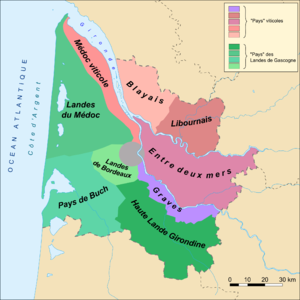
Le Pays du Libournais est une structure de regroupement de collectivités locales françaises située dans les départements de la Gironde et de la Dordogne. La ville principale en est Libourne.
Le Pays du Bassin d’Arcachon et du Val de l’Eyre, abrégé en Pays BARVAL, est situé dans l'ouest du département français de la Gironde, en région Nouvelle-Aquitaine.
Quinsac est une commune du Sud-Ouest de la France, située dans le département de la Gironde, en région Nouvelle-Aquitaine.
Le Pays des Graves et Landes de Cernès est situé dans le sud du département français de la Gironde, en région Nouvelle-Aquitaine. désigne un pays, au sens aménagement du territoire.
On appelle Bordelais - Bordalés en occitan - la région sur les deux rives de la Garonne où s'est développée l'agglomération bordelaise.
La géologie du vignoble de Bordeaux concerne l'étude et la description du sous-sol du vignoble de Bordeaux, un des aspects du terroir viticole avec le choix des cépages, des types de taille, de traitement de la vigne, de vendange, de vinification et d'élevage.
Le Cubzaguais est une région du sud-ouest de la France, située autour de Saint-André-de-Cubzac au nord du département de la Gironde. Le Cubzaguais est bordé de la Dordogne à l'ouest, du Bourgeais au nord, et du Fronsadais à l'est. Elle fait partie du domaine occitan gascon, tout en s'étendant également sur le Pays Gabaye.
Le pays Gabay, aussi appelé « Grande gavacherie », est une aire géographique située entre la Saintonge au nord, l'Entre-deux-Mers au sud et l'Angoumois à l'est. Le Gabay peut également s'orthographier Gabaï, la dénomination gabaye ne se trouvant que dans le sens de l'adjectif au féminin.
La Gironde est un département français situé dans le Sud-Ouest de la France, en région Nouvelle-Aquitaine.